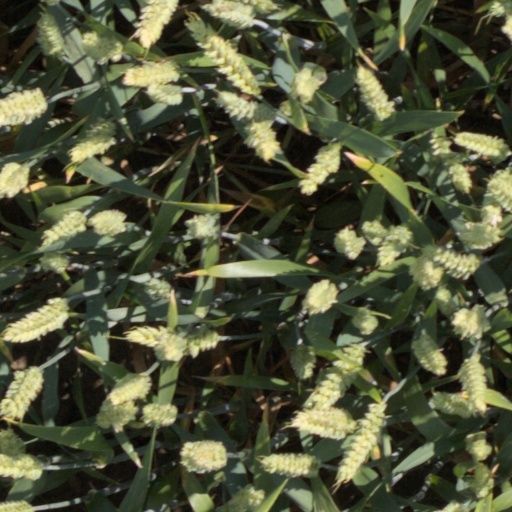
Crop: wheat